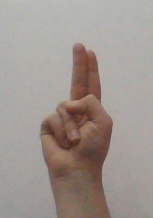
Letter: taa